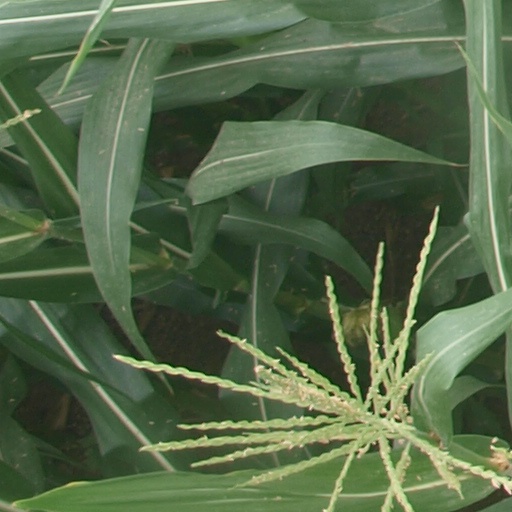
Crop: maize; corn